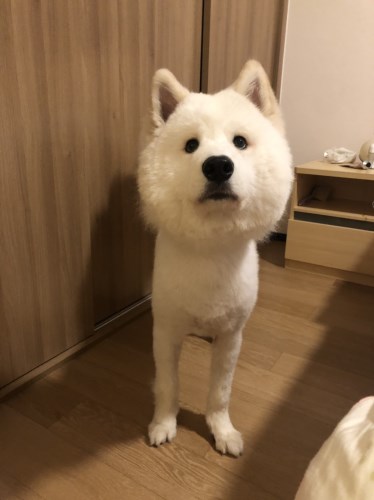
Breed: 2192-n000088-Samoyed